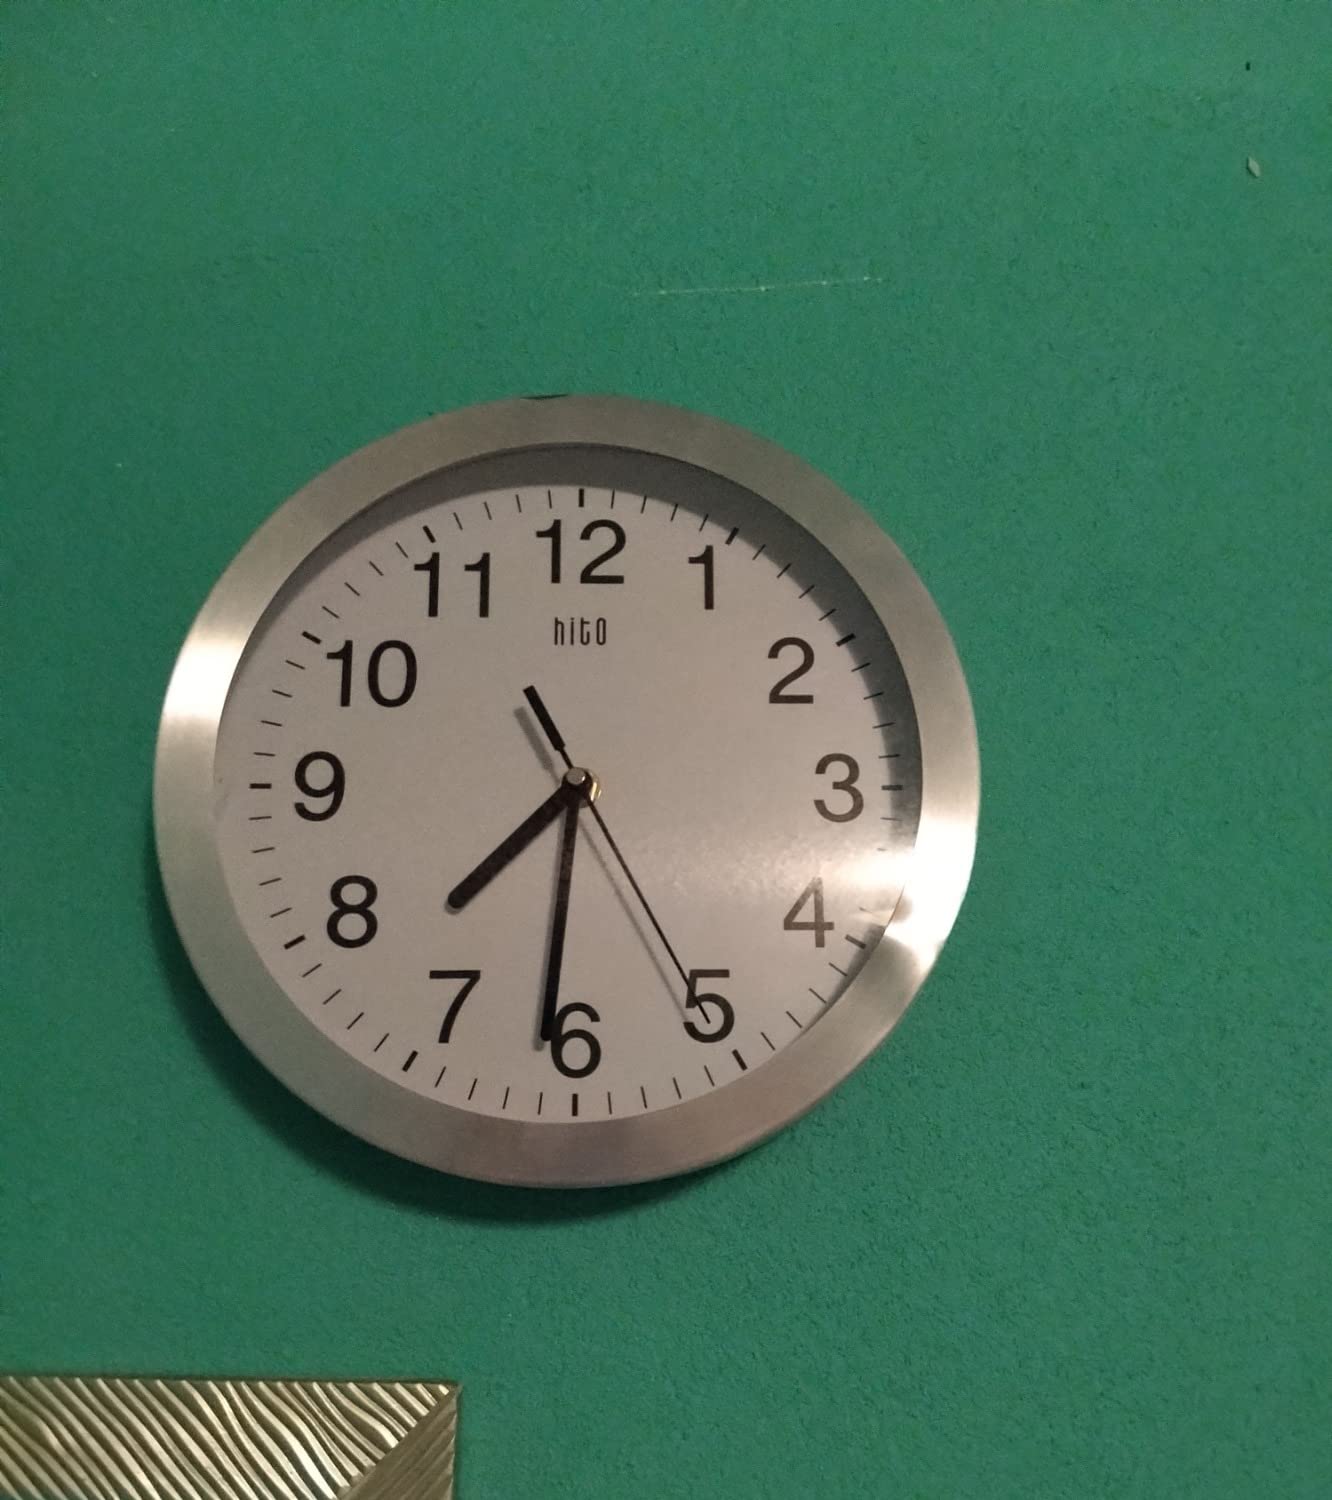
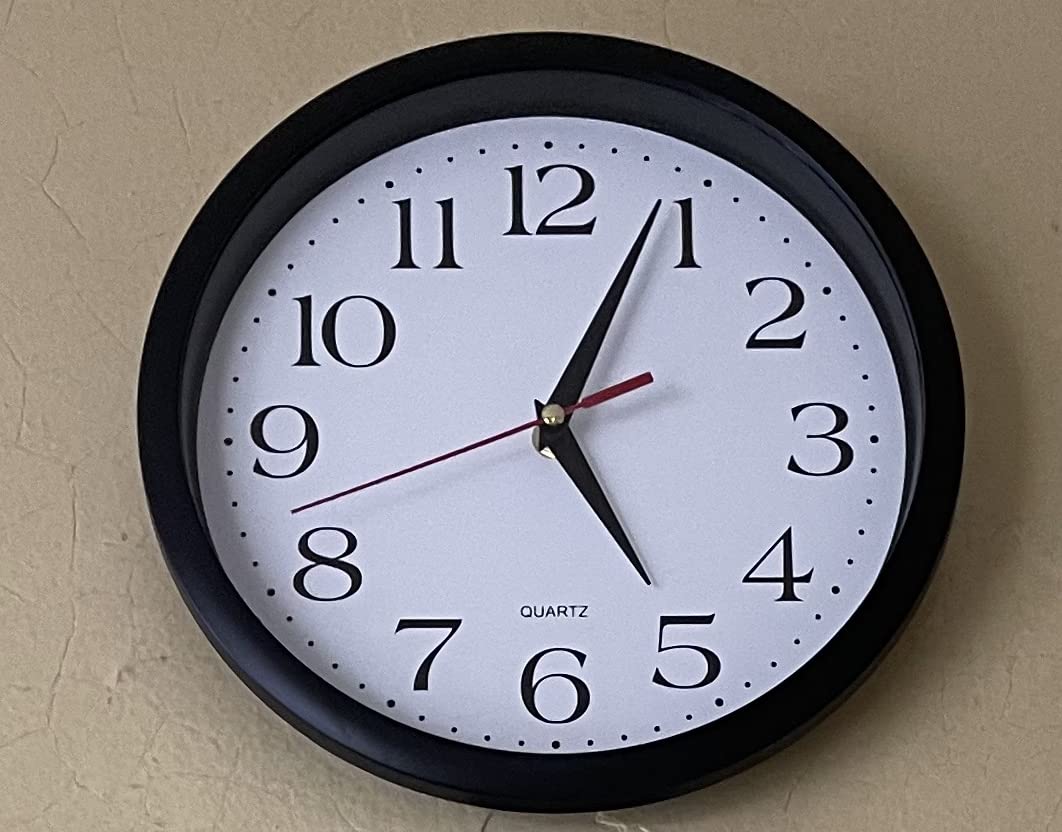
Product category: clock
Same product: no